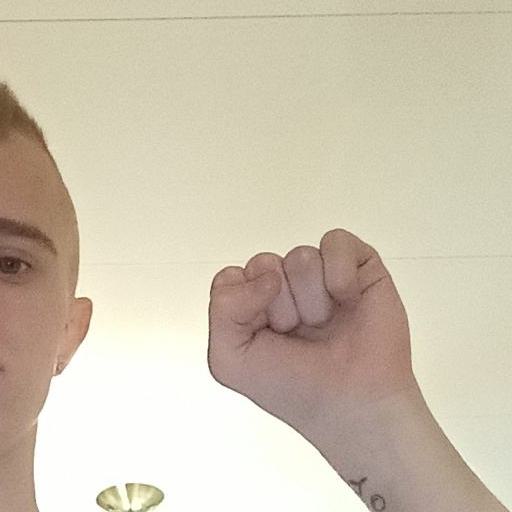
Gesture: fist